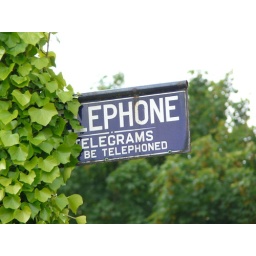
Tin plate sign above telephone box just outside Stockbridge, Hampshire,UK